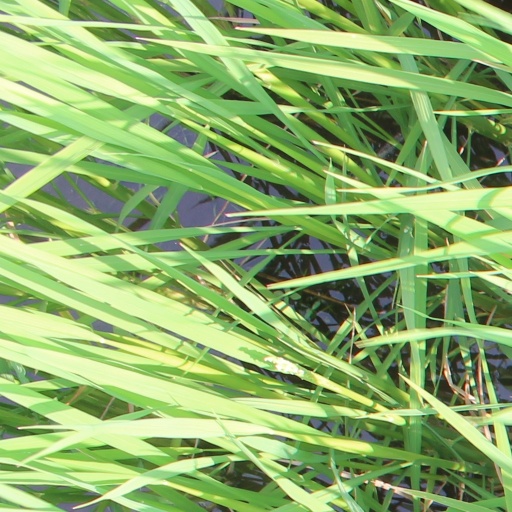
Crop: rice